Shun Ayukawa

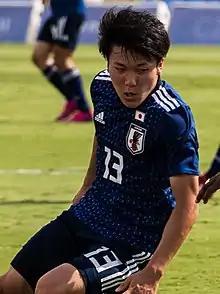
Ayukawa playing for Japan U19 in 2019

is a Japanese footballer currently playing as a forward for Oita Trinita, on loan from Sanfrecce Hiroshima.